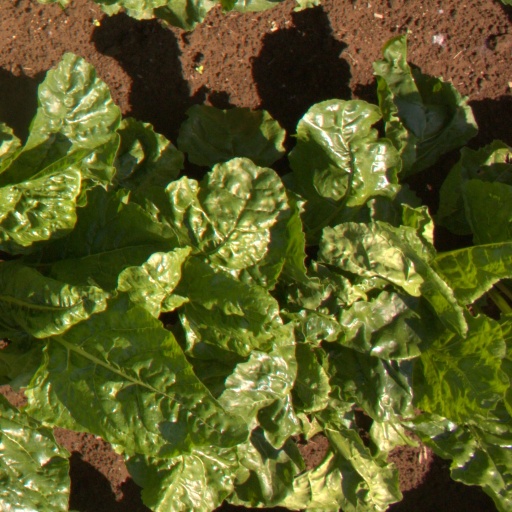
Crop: sugar beet